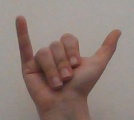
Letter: ya